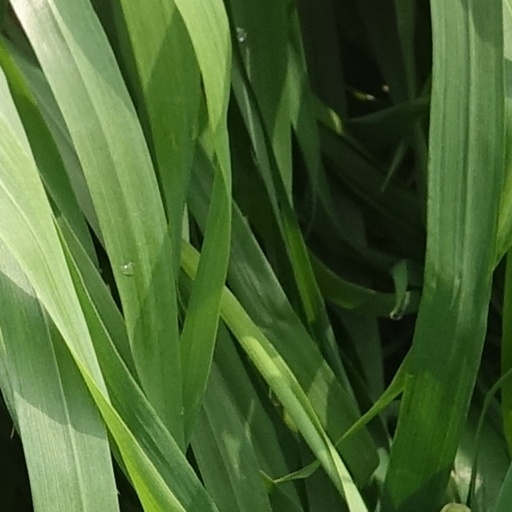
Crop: wheat